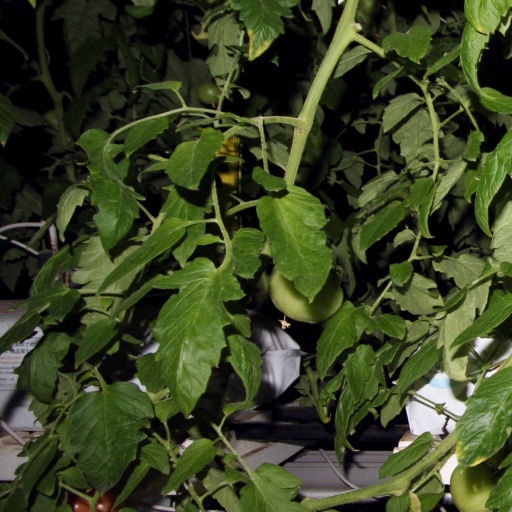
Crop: tomato